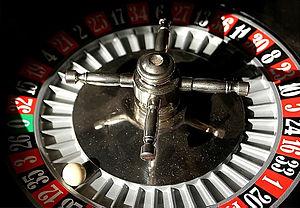
Le mot probabilité a été utilisé dans une variété de domaine depuis qu'il a été appliqué à l'étude mathématique des jeux de hasard. Est-ce que la probabilité mesure la tendance réelle physique de quelque chose de se produire, ou est-ce qu'elle est une mesure du degré auquel on croit qu'il se produira, ou faut-il compter sur ces deux éléments ? Pour répondre à ces questions, les mathématiciens interprètent les valeurs de probabilité de la théorie des probabilités.